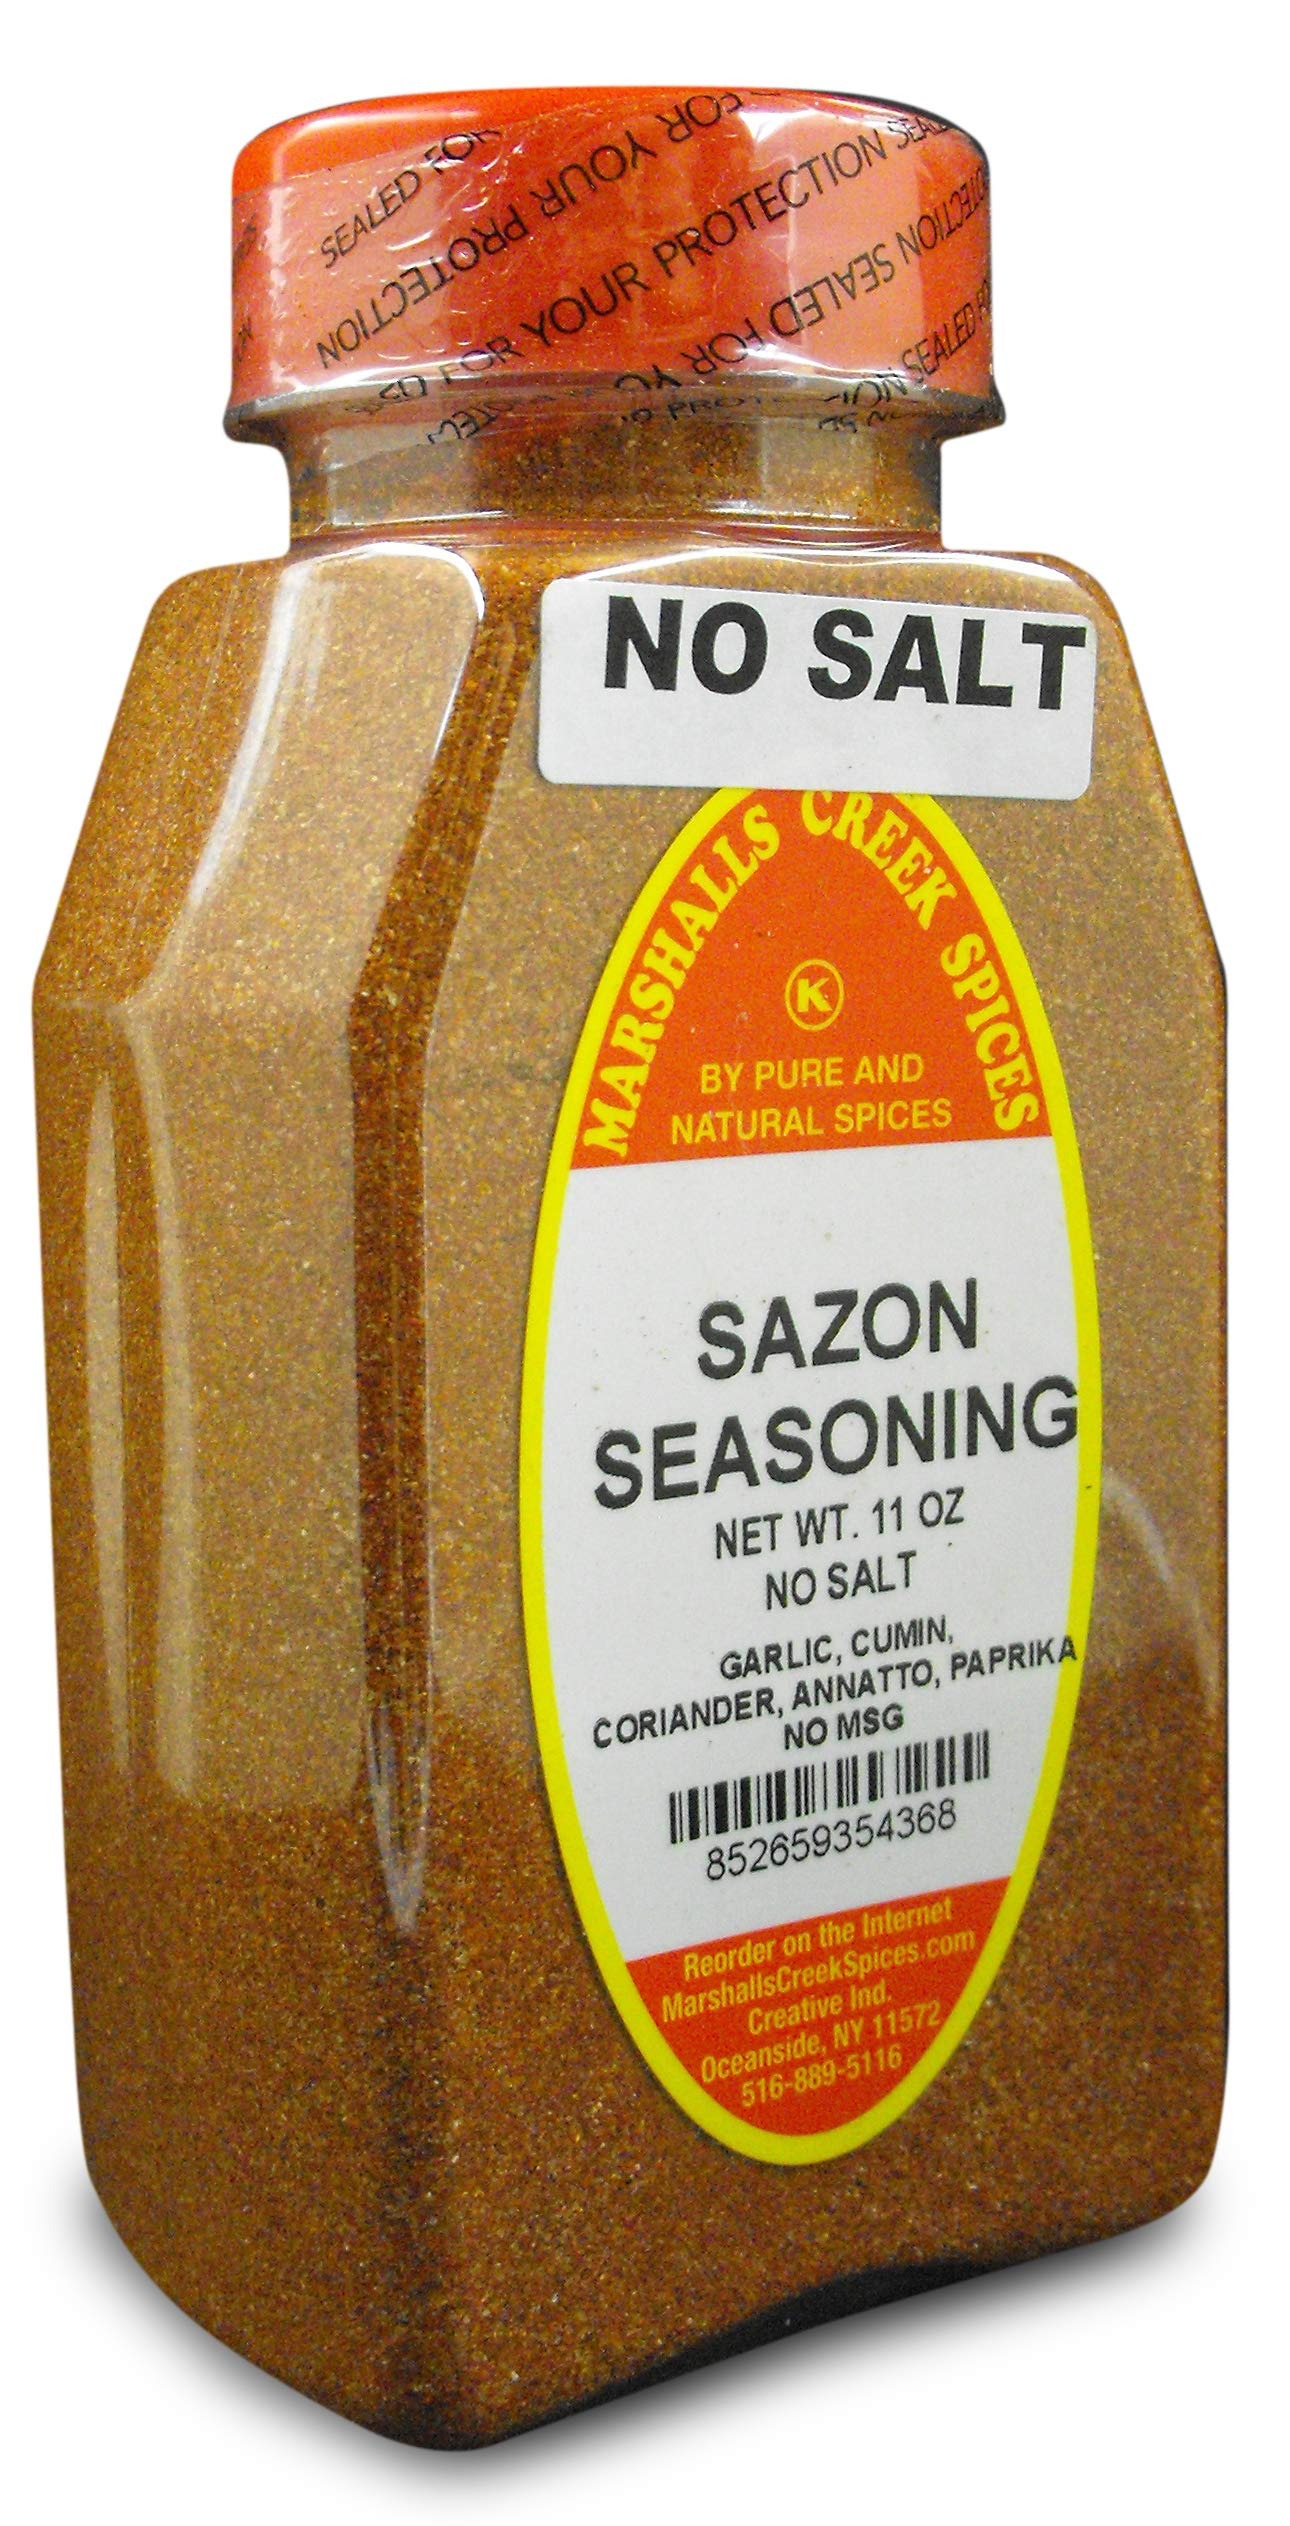
Item Name: Marshalls Creek Spices (3 PACK) SAZON SEASONING NO SALT, WITH ANNATO
Bullet Point 1: Marshalls Creek Spices buys in small quantities and packs weekly providing the freshest spices possible. Fresher spices means more flavor and a longer shelf life.
Bullet Point 2: No Fillers
Bullet Point 3: No MSG
Bullet Point 4: All Natural
Product Description: 11 ounce jar of Sazon Seasoning Mix Ingredients: Garlic, Cumin, Coriander, Anatto, Paprika
Value: 11.0
Unit: Ounce

Price: 30.49